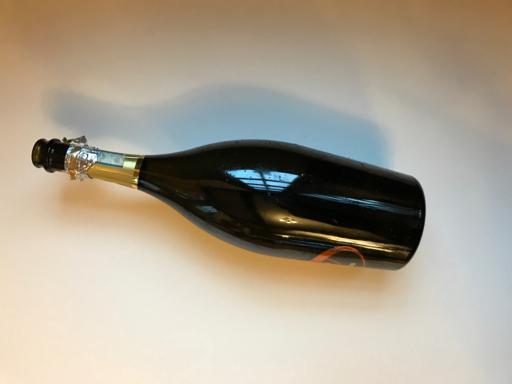
Label: glass